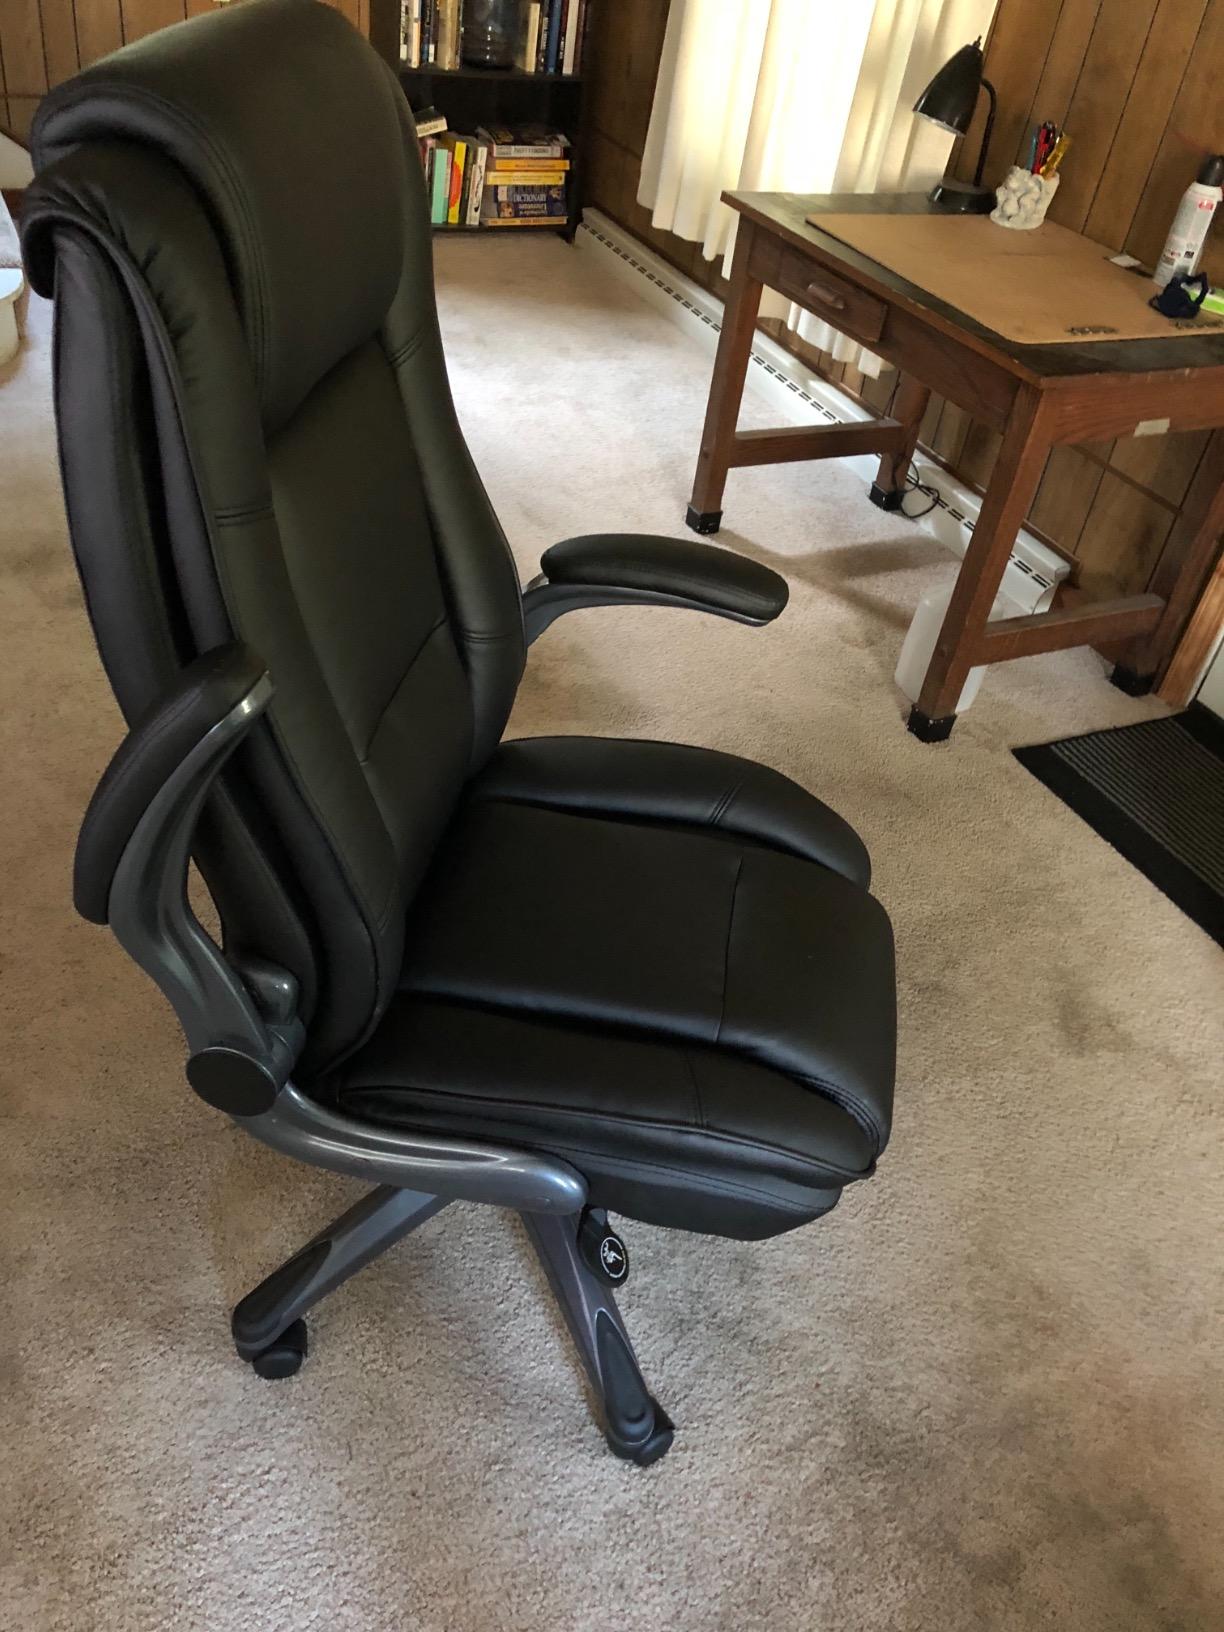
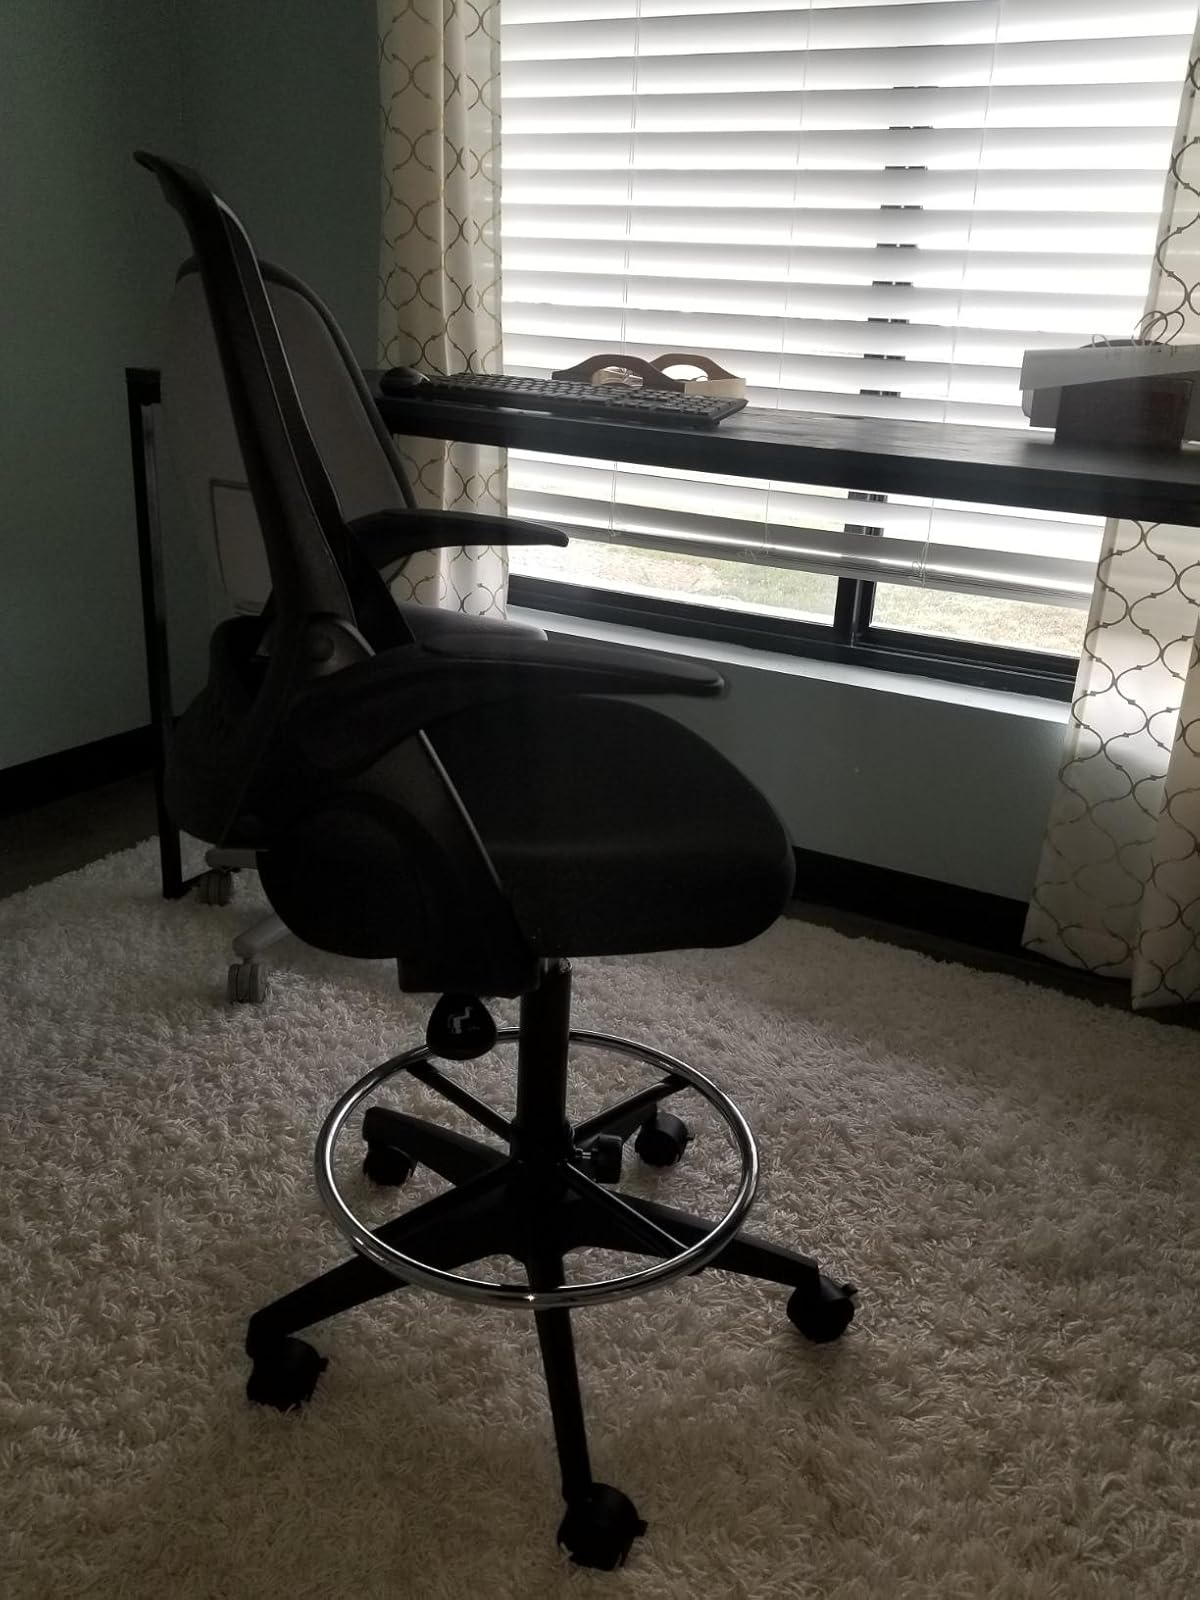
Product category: items_chair
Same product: no